Napoli piange e ride

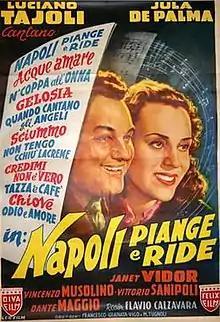

Napoli piange e ride (i. e. "Naples cries and laughs") is a 1954 Italian musical melodrama film written and directed by Flavio Calzavara and starring Luciano Tajoli and Jula De Palma .